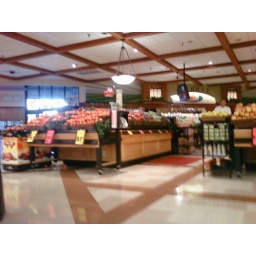
All of the walls used to be in the color scheme and all of the signs used to be in the font of the &amp;quot;drop off&amp;quot; sign in the pharmacy photo.